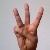
The image shows a hand gesture representing the letter 'W' in Indian Sign Language.